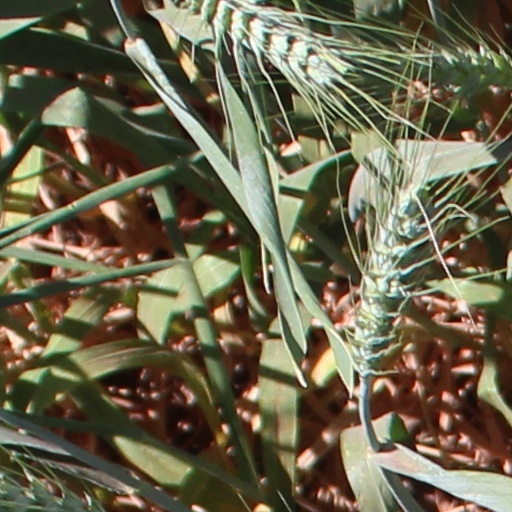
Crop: wheat